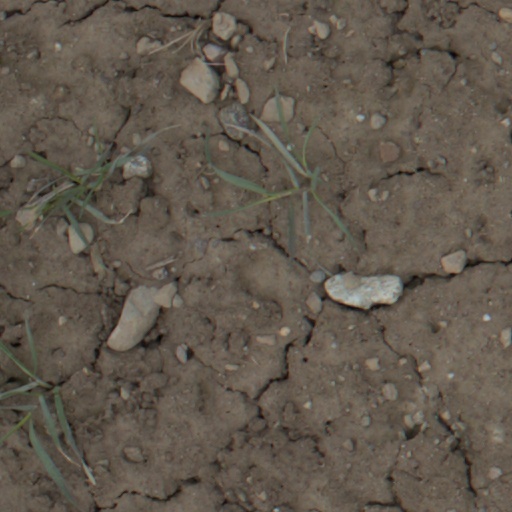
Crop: wheat